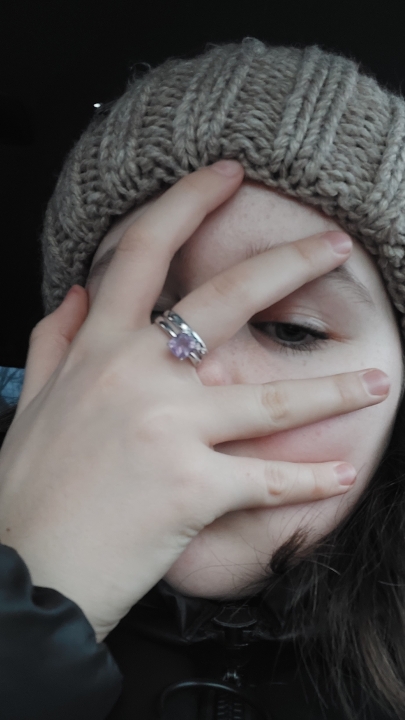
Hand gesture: no_gesture